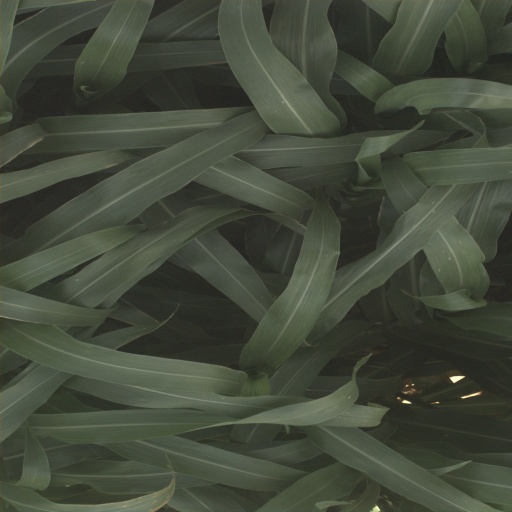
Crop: sorghum